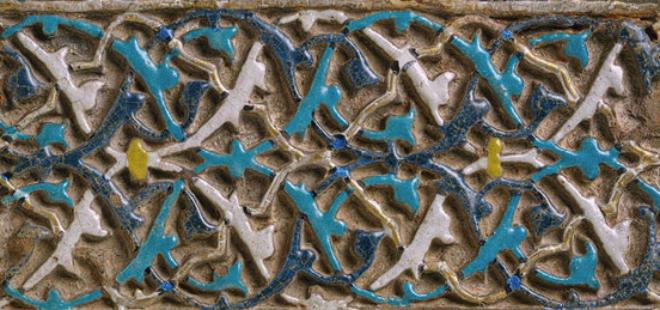
Texture: interlaced